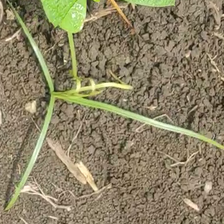
Weed species: Lavhala_(Cyperus_Rotundus)